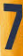
Number: 7